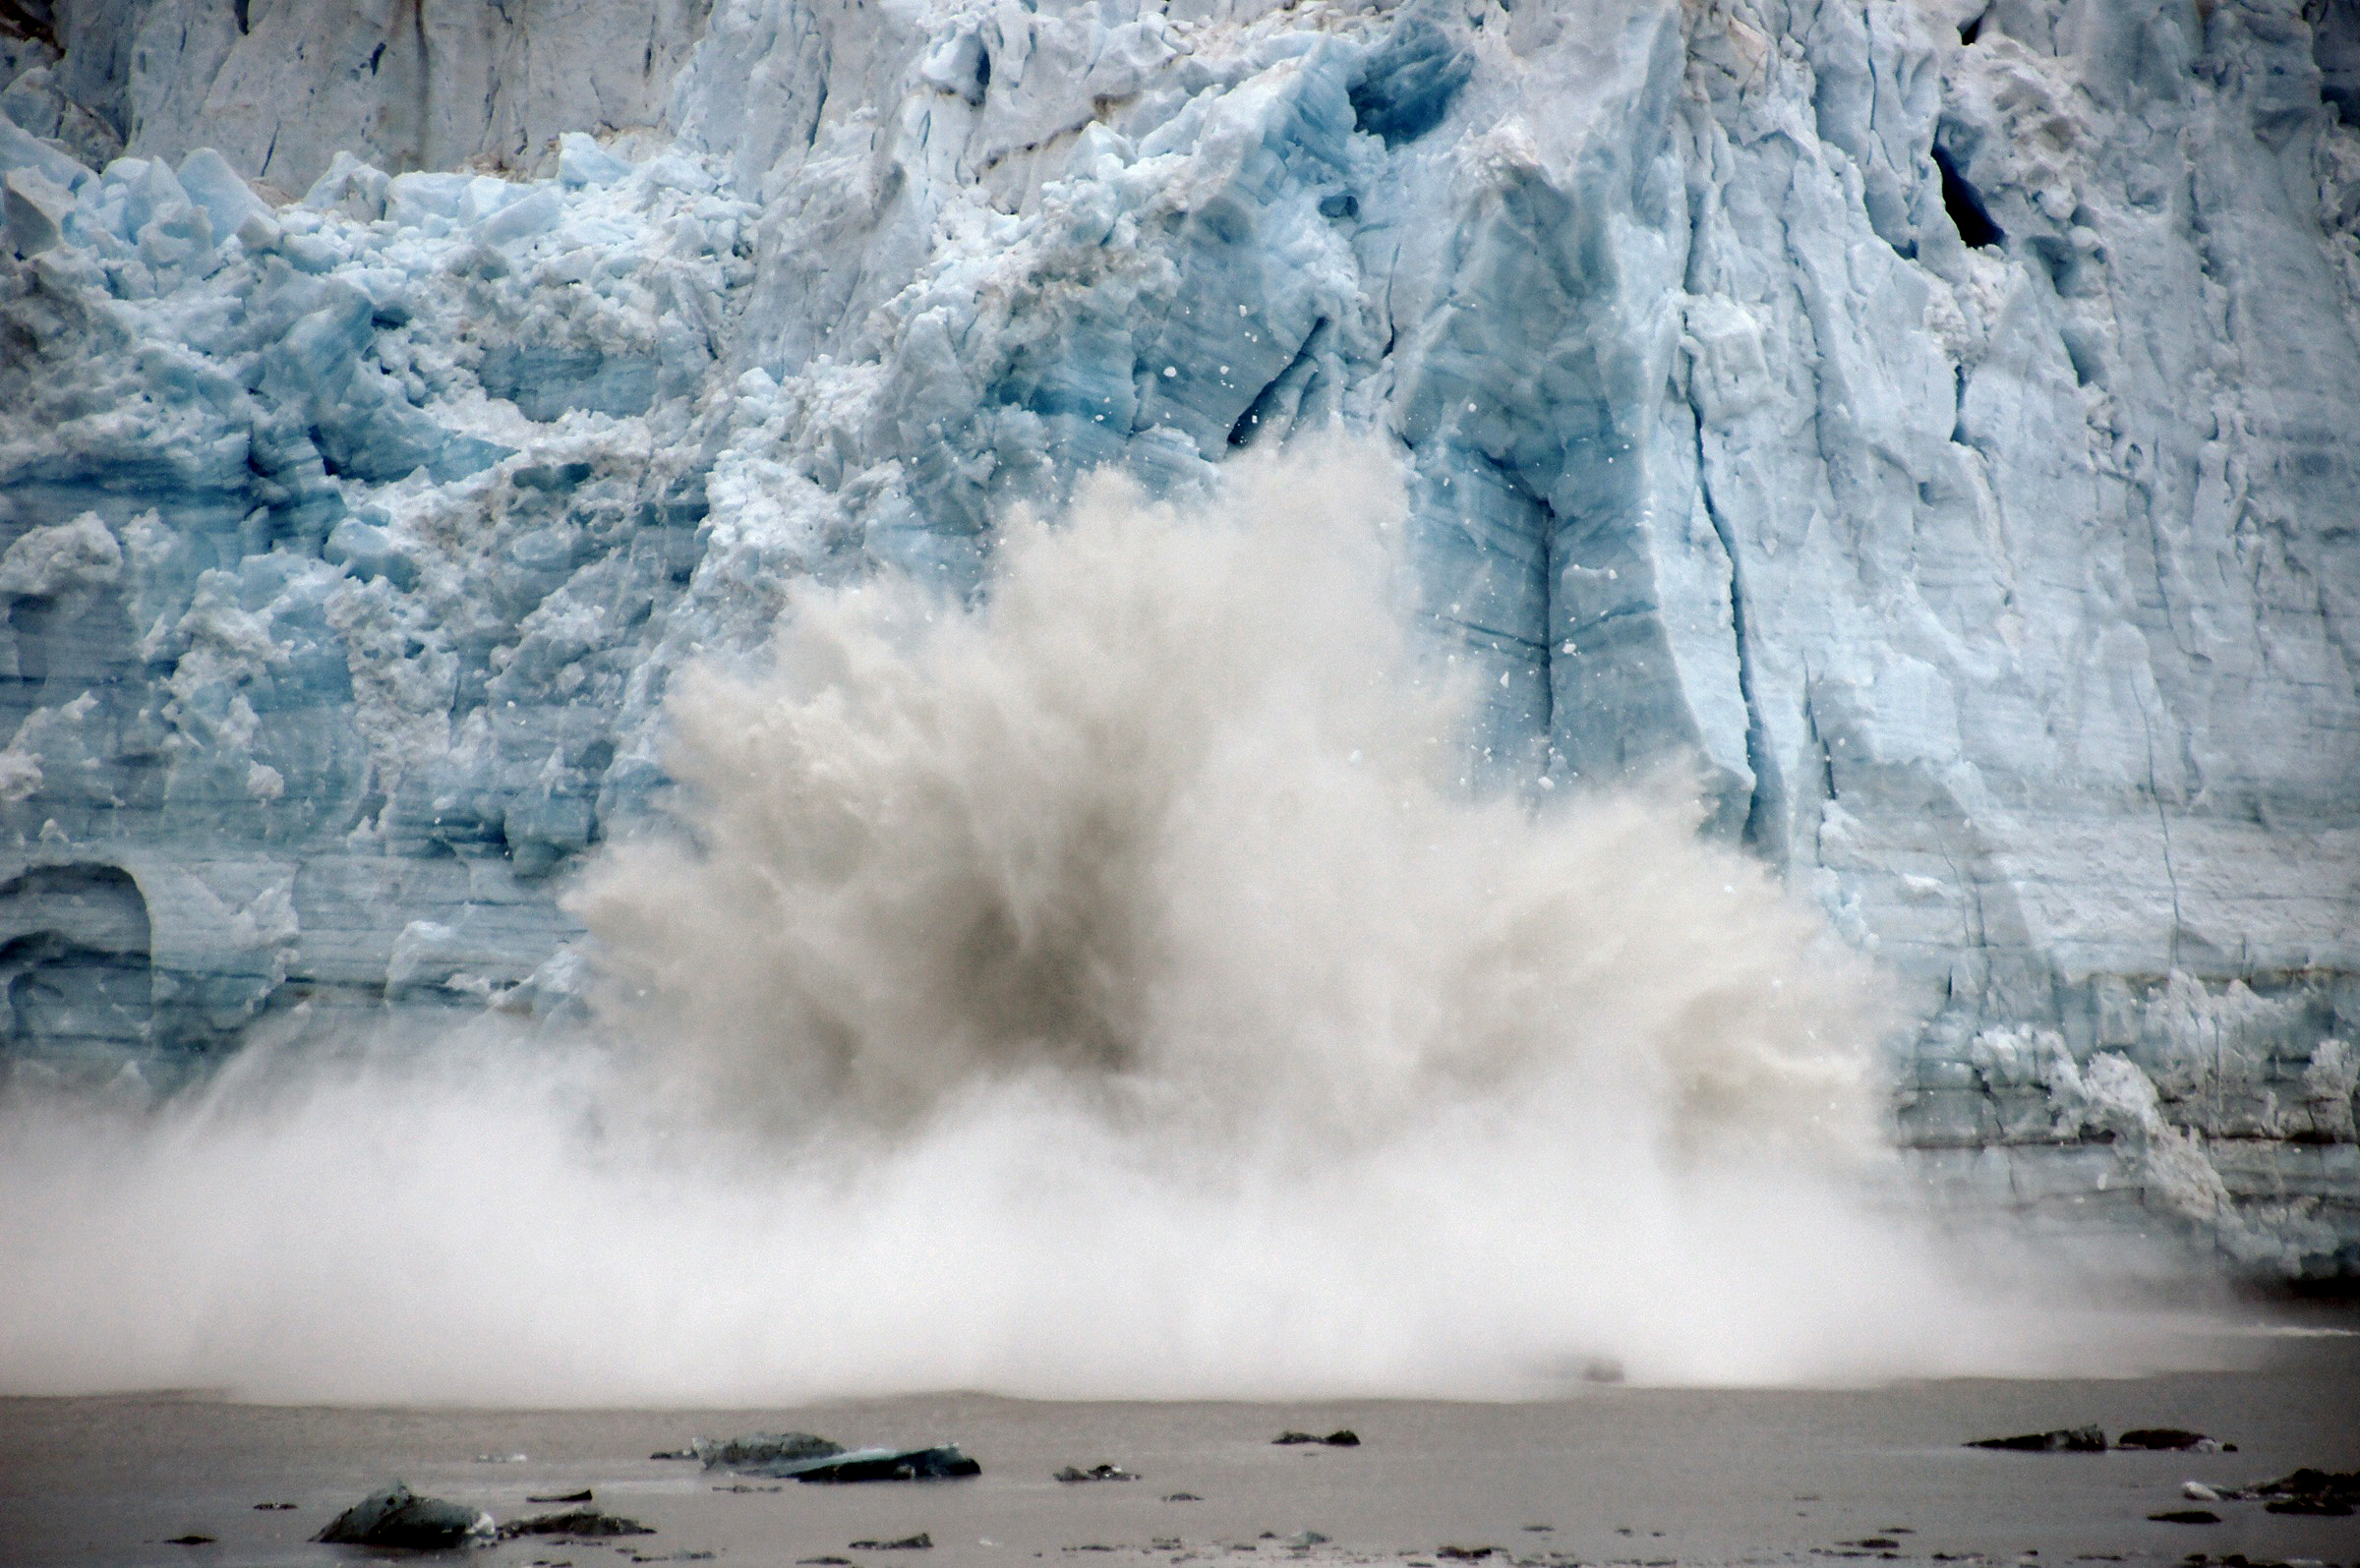
sea, water, ocean, winter, wave, ice, glacier, body of water, alaska, blueice, sonyalpha, sonydslra580, tamron18270mmpzd, hubbardglacier, alaskancruise, waterforms, iceflo, icefield, glaciercalving, water feature, landform, geographical feature, atmospheric phenomenon, geological phenomenon, wind wave